Klaus-Dieter Petersen

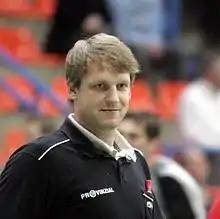
Petersen on December 30, 2006 in Aschaffenburg

Klaus-Dieter Petersen (born November 6, 1968) is a former German team handball player and current trainer for the youth team of the German club THW Kiel, where he played himself. He received a silver medal at the 2004 Summer Olympics in Athens with the German national team. He is European champion from 2004.